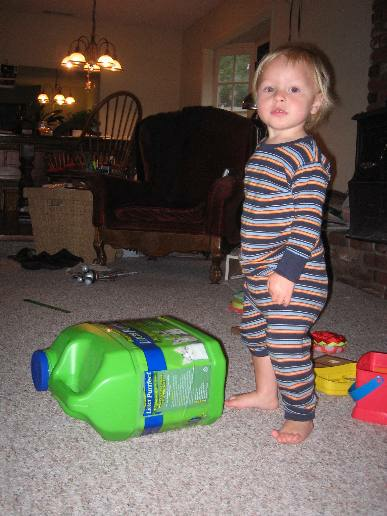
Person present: Yes